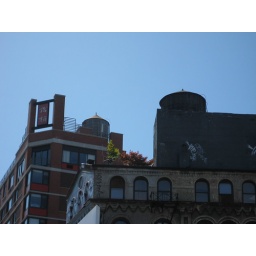
Manhattan has lots of green spaces: parks, plots around street trees, rooftop grottoes